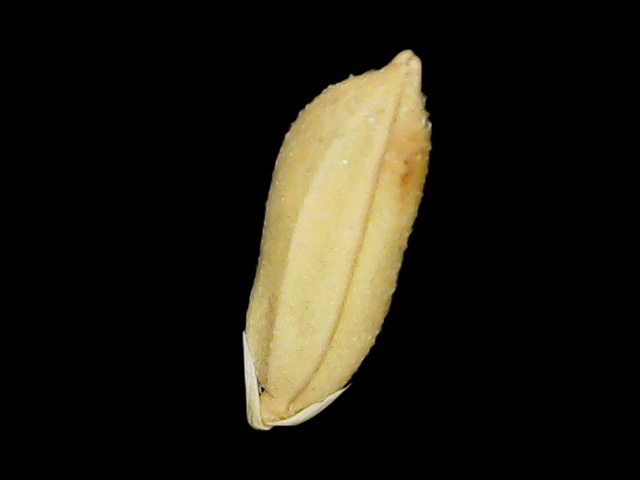
Rice variety: Binadhan10